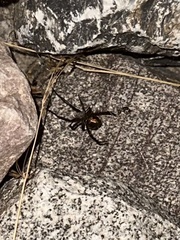
Species: Lactrodectus_hesperus